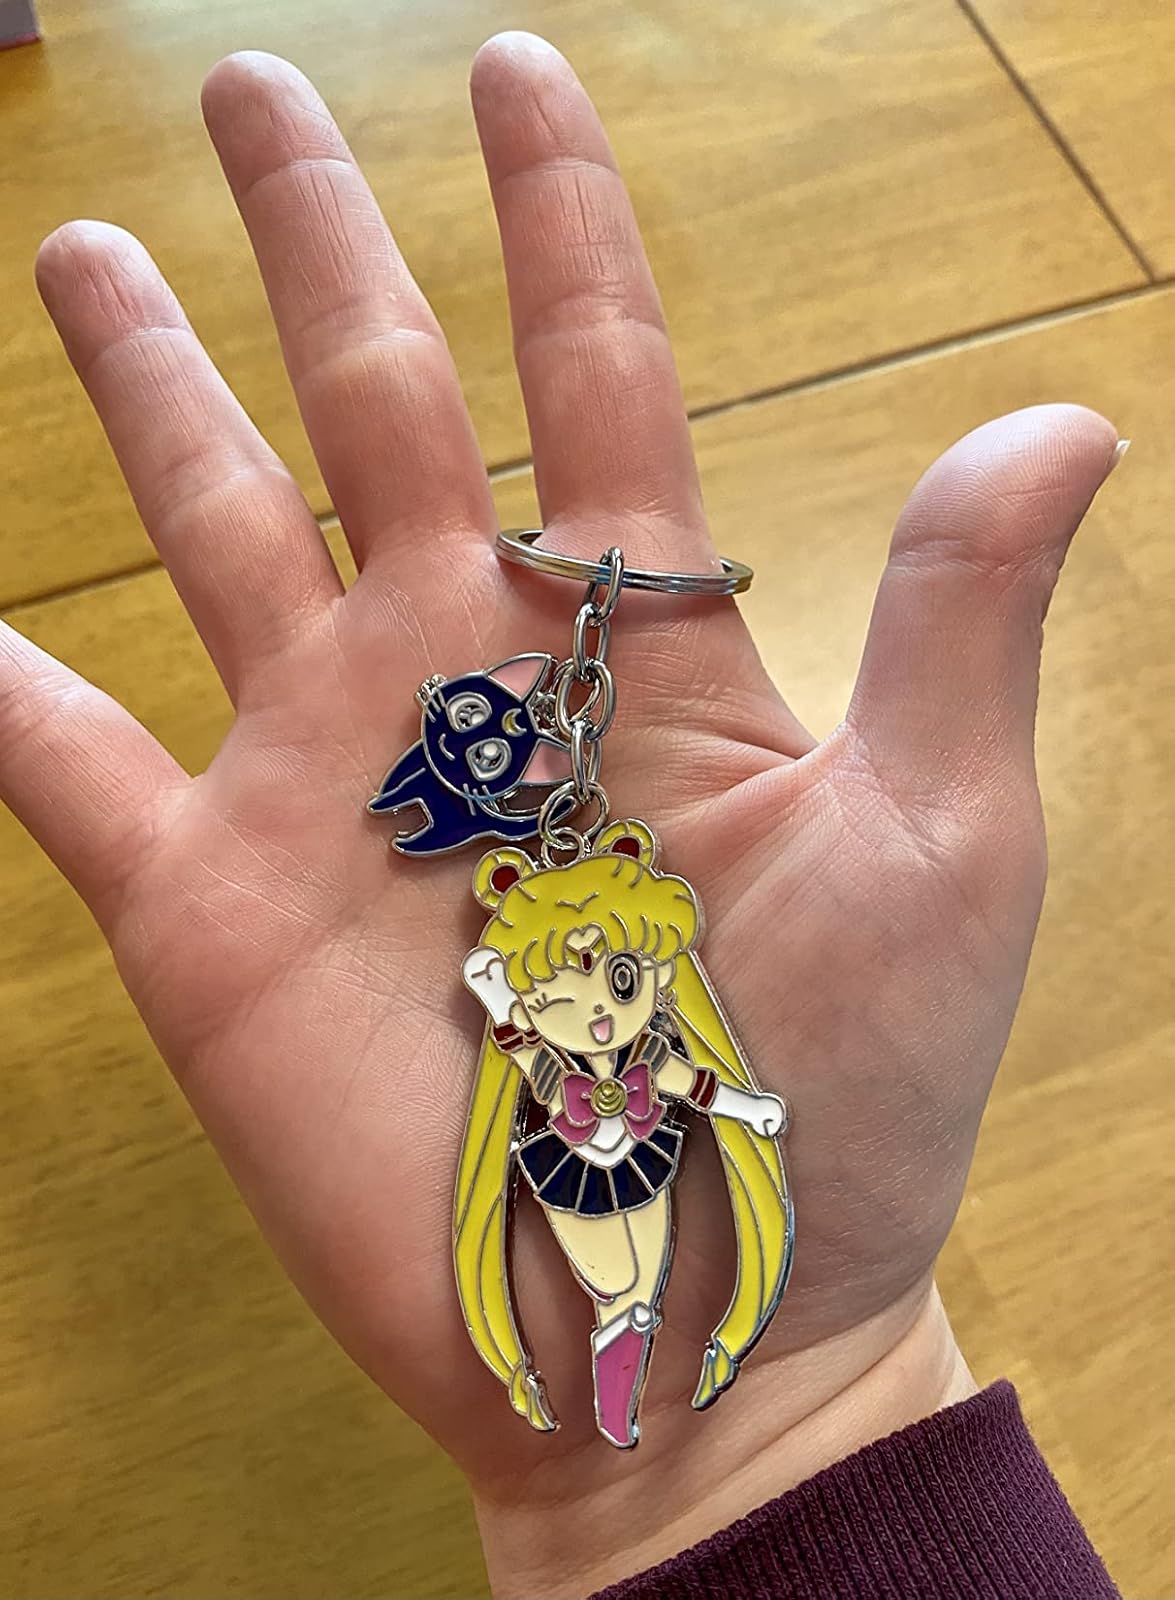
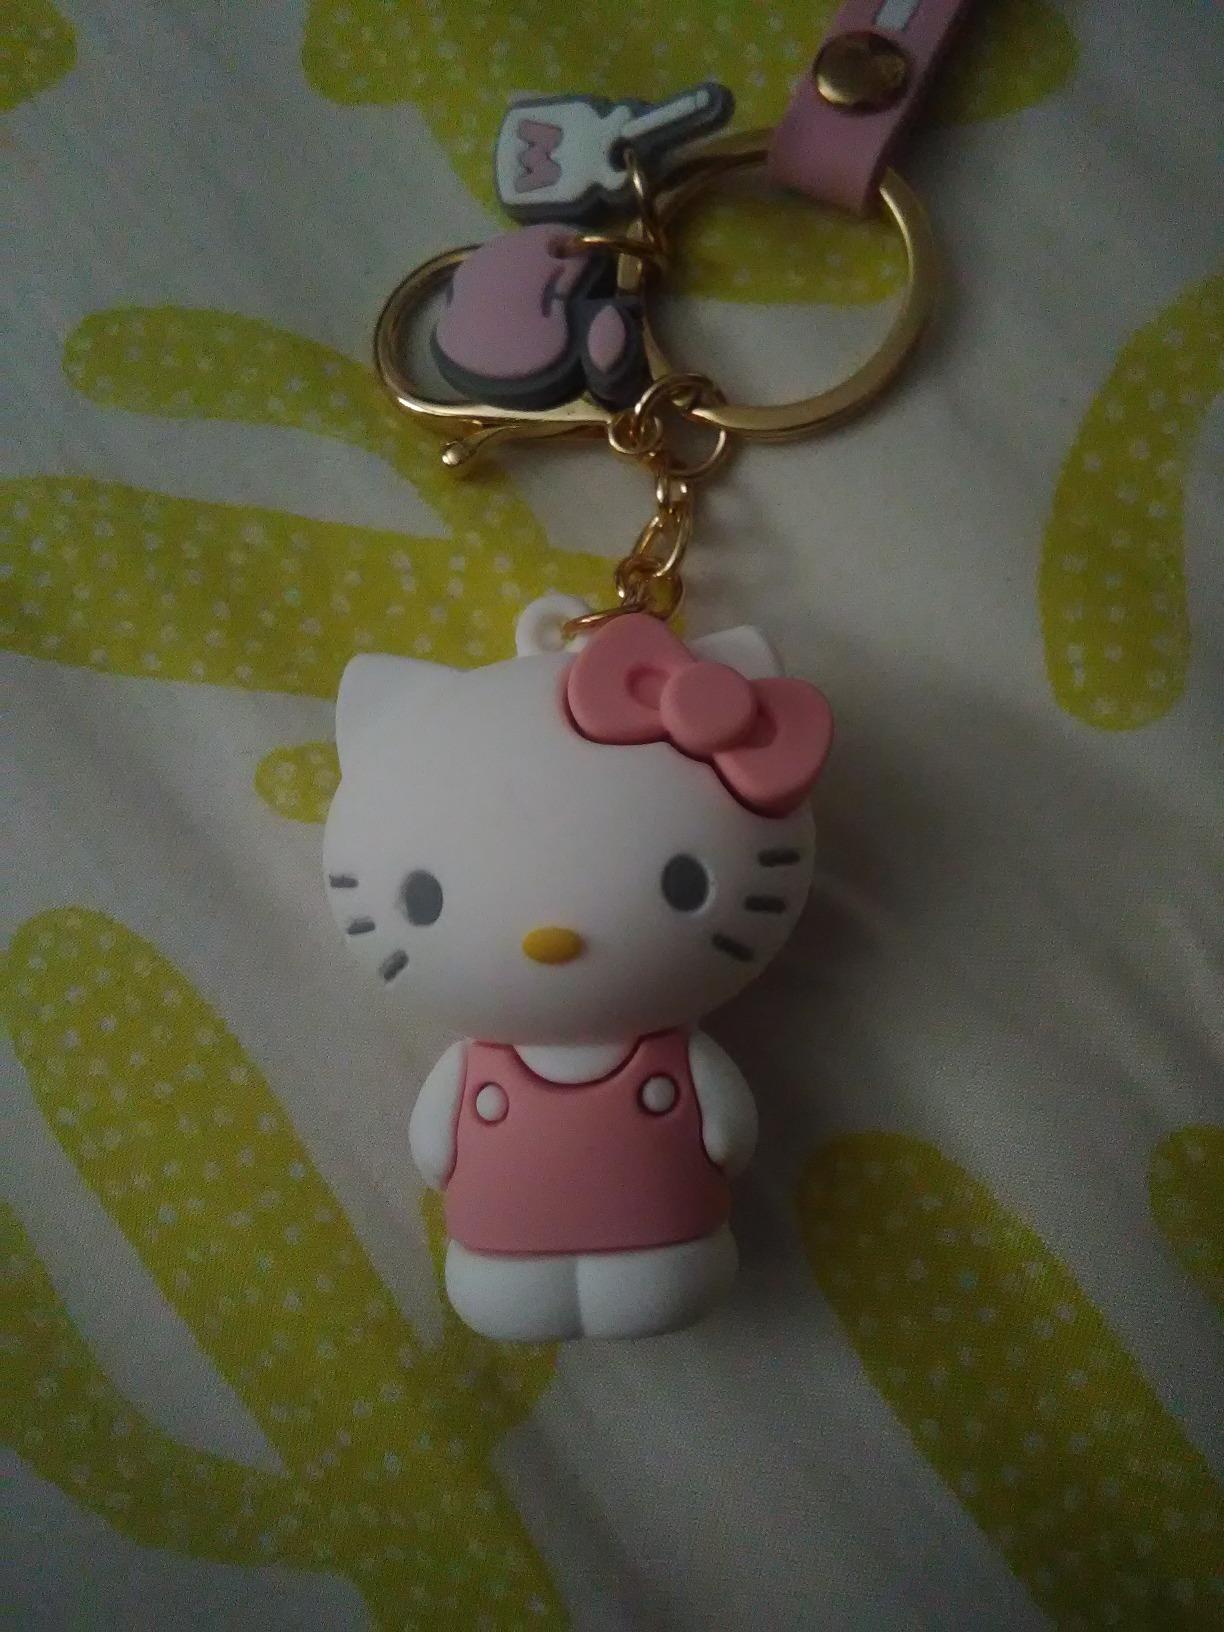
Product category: accessories_keychain
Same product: no